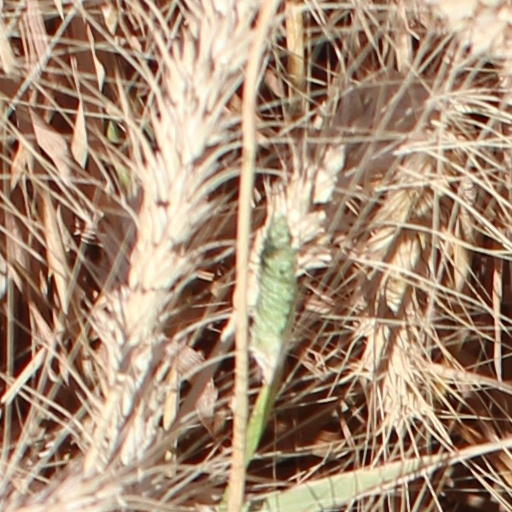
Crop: wheat